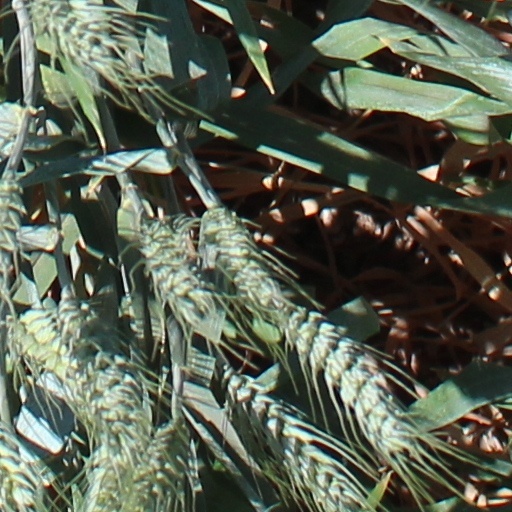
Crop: wheat